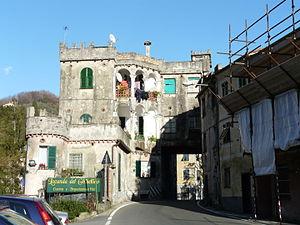
Mezzanego est une commune italienne de la ville métropolitaine de Gênes dans la région Ligurie en Italie.